Logania

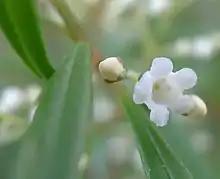
"Logania albiflora"

Logania is a genus of plants belonging to the family Loganiaceae. Native to Australia and New Zealand, the genus includes at least 24 species including herbs, shrubs, trees and climbers.